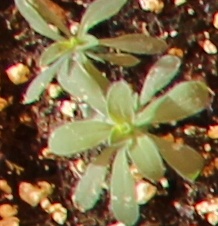
Label: Kochia